The Lady in Question

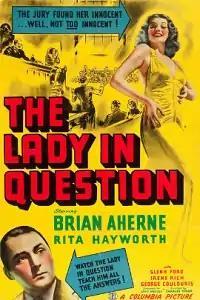

The Lady in Question is a 1940 American comedy-drama romance film directed by Charles Vidor and starring Brian Aherne, Rita Hayworth and Glenn Ford. It is a remake of the 1937 French film "Gribouille".